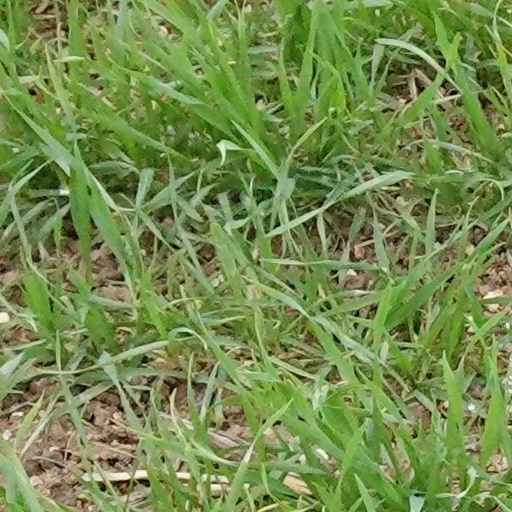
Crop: wheat